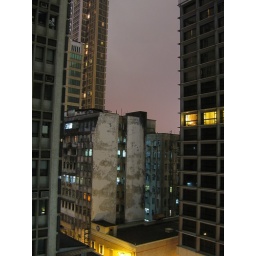
back in HK, some shots from my guest house window